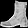
Label: Ankle boot